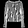
Label: Shirt